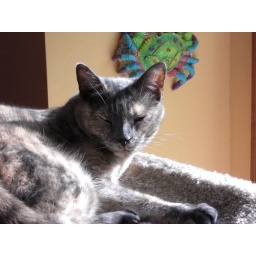
Corey chilling in the kitchen window